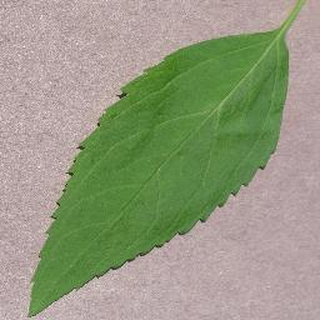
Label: healthy_cherry